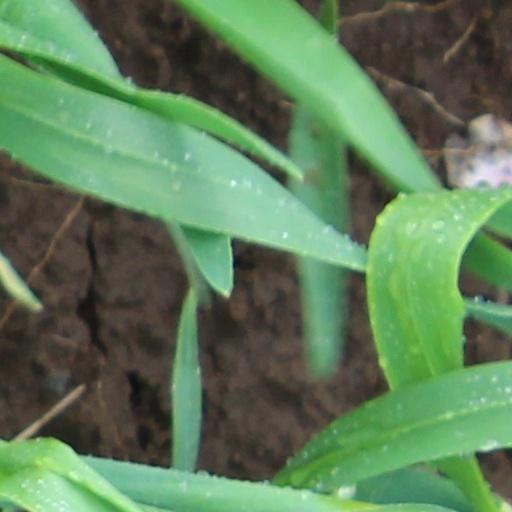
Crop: wheat